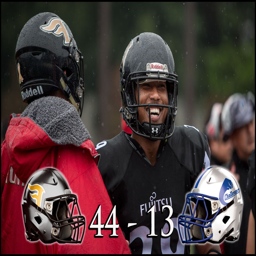
person was the star of the game with yards and tds on the ground